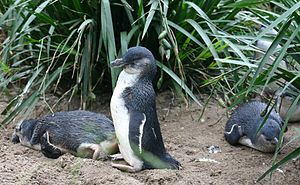
Dværgpingvin
Dværgpingvinen er den mindste pingvinart. Den lever på New Zealands kyst og på Tasmanien i Australien. I 1996 blev der observeret dværgpingviner i Chile. På Phillip Island på kysten af Victoria i Australien er dværgpingviner en meget populær turistattraktion.